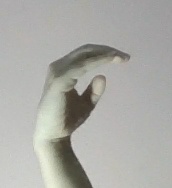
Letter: jeem